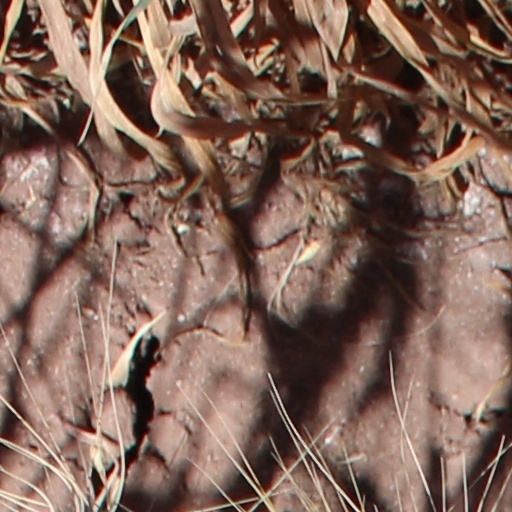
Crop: wheat